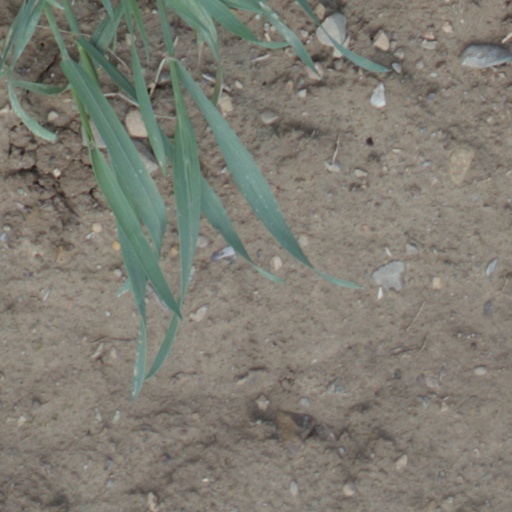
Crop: wheat